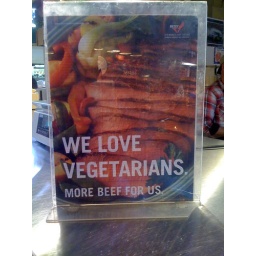
Funny sign at the farmer's market in Cleveland.